James Collis

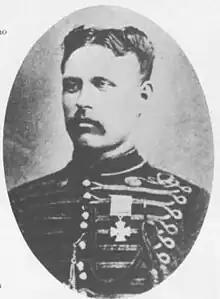

James Collis VC (19 April 1856, Cambridge – 28 June 1918) was an English recipient of the Victoria Cross, the highest award for gallantry in the face of the enemy that can be awarded to British and Commonwealth forces.